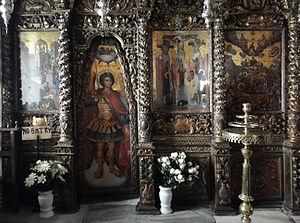
Détail de l'iconostase de l'église du monastère de la Panagia Tourliani, Ano Mera, Mykonos, Grèce
Une iconostase est une cloison, de bois ou de pierre, qui, dans les églises de rite byzantin, particulièrement orthodoxes, sépare les lieux où se tient le clergé célébrant du reste de l'église où se tiennent le chœur, le clergé non célébrant et les fidèles.